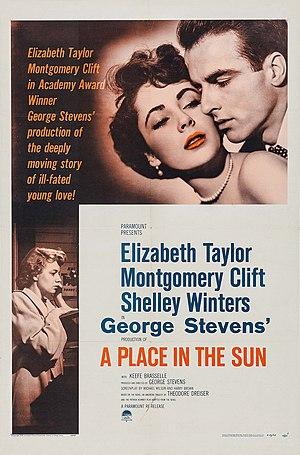
Une place au soleil est un film américain réalisé par George Stevens, sorti en 1951. Le film s'inspire du roman Une tragédie américaine, de Theodore Dreiser. Il reçoit six Oscars, dont ceux du meilleur réalisateur et du meilleur scénario adapté.